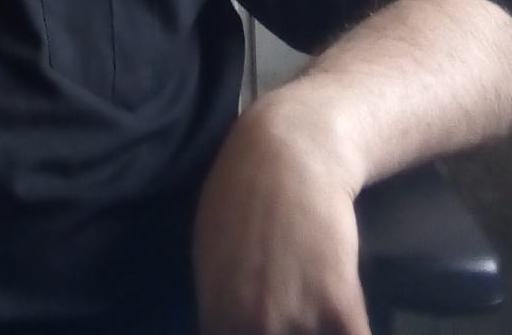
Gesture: no_gesture